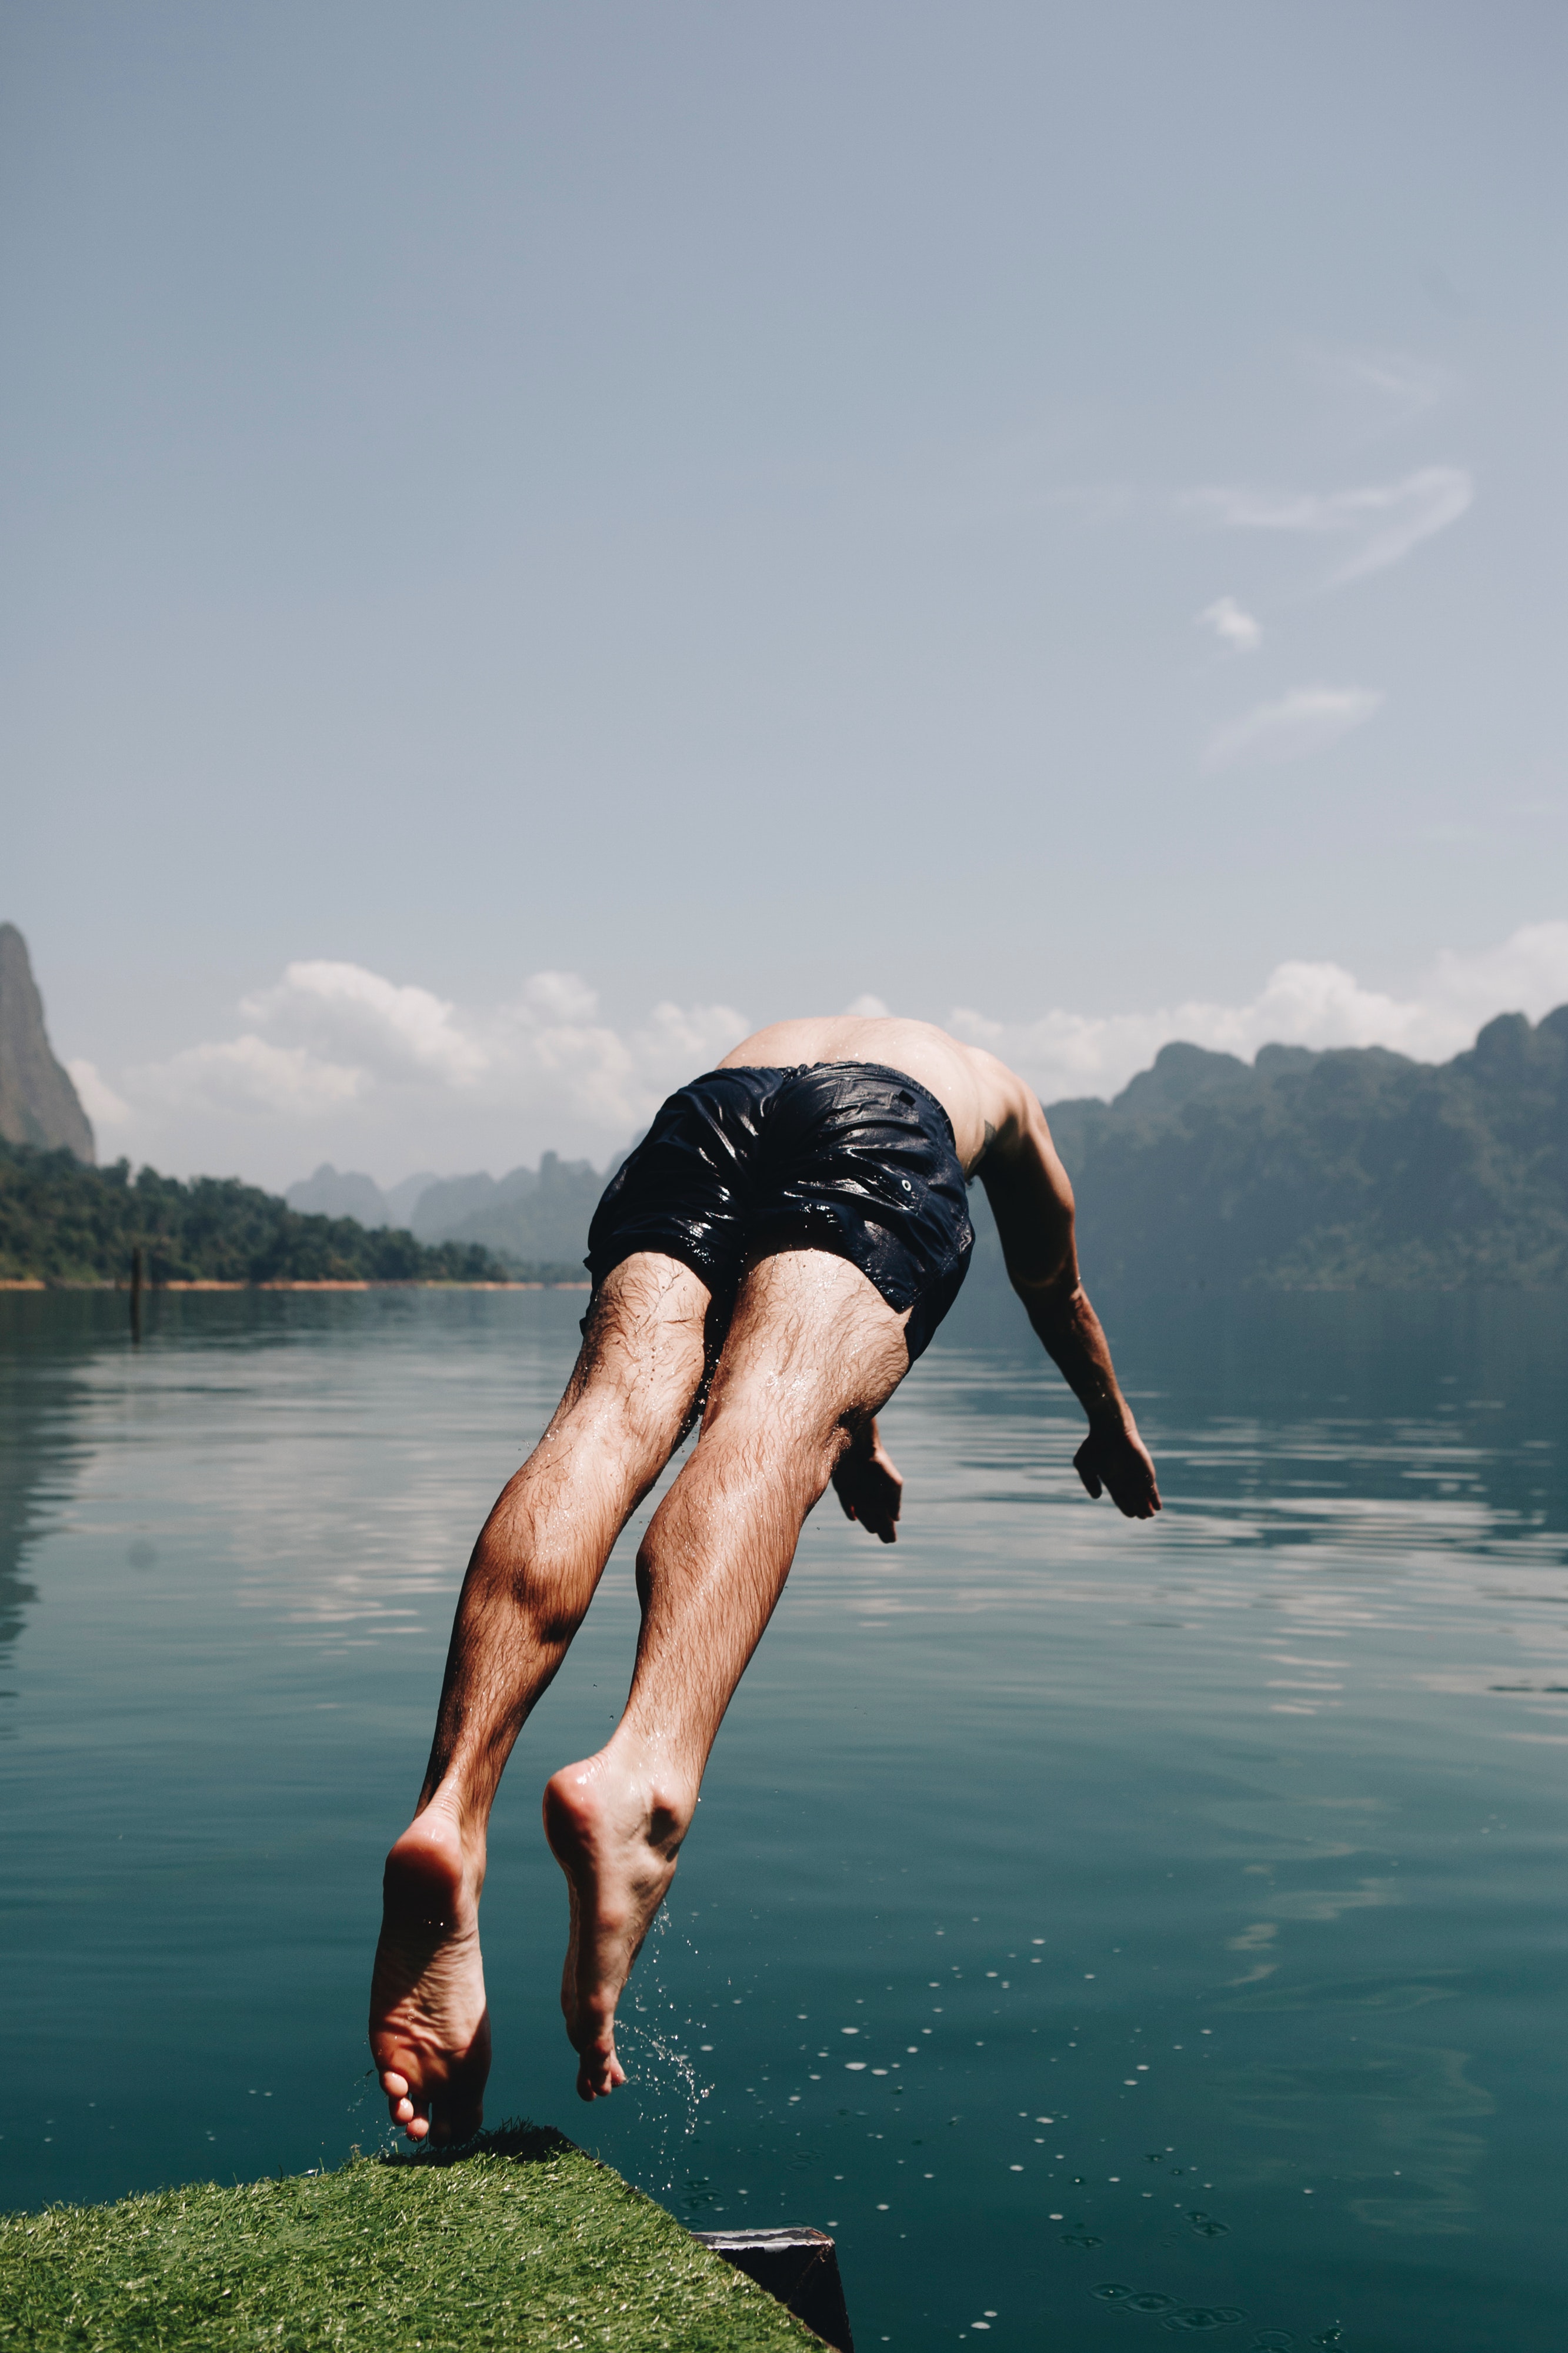
water, diving, leg, jumping, Flip acrobatic, muscle, Barechested, lake, physical fitness, summer, balance, fun, happy, recreation, leisure, photography, vacation, sea, reflection, stretching